Raid on the Beersheba to Hafir el Auja railway

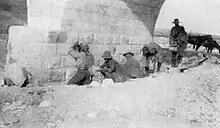
Laying the gun cotton charges at the base of a pier of the Asluj bridge

The led horses were followed by the two teams of dismounted demolition men moving in a single file at a walking pace. Setting the explosive charges began with the leading man placing a slab of gun cotton in the middle of a rail and then, missing a rail, to repeat his action, while the leading man of the second team put down a slab of gun cotton in the middle of the rail on his side which paired with the rail missed by the other team. The next man of both teams then wired the gun cotton to the rail and walked on to the next prepared rail, while the third man put into the gun cotton the detonator and fuse, and the fourth man lit the charge. Each squadron blasted a piece of rail along the . This way, about of railway line was destroyed. The bridges were wrecked by placing gun cotton charges on alternate arches and firing the charges electrically. All demolitions were complete by 13:00 when the units returned to their bivouacs.